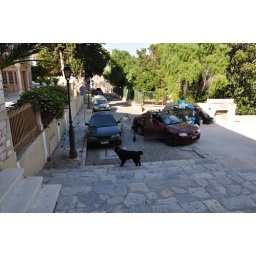
A car pulled up, and all the cats in town came over